Doan Outlaws

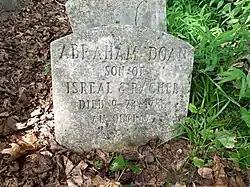
Replaced headstone of Abraham Doan grave

In the centuries following the Revolutionary War, a substantial mythology has accumulated regarding the Doans and their actions, especially locally in the parts of Pennsylvania they once inhabited. Among this body of folklore are several oft-repeated anecdotes and sayings of uncertain provenance: